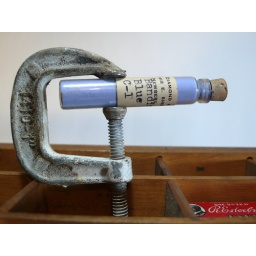
bandit blue paint powder in glass vial